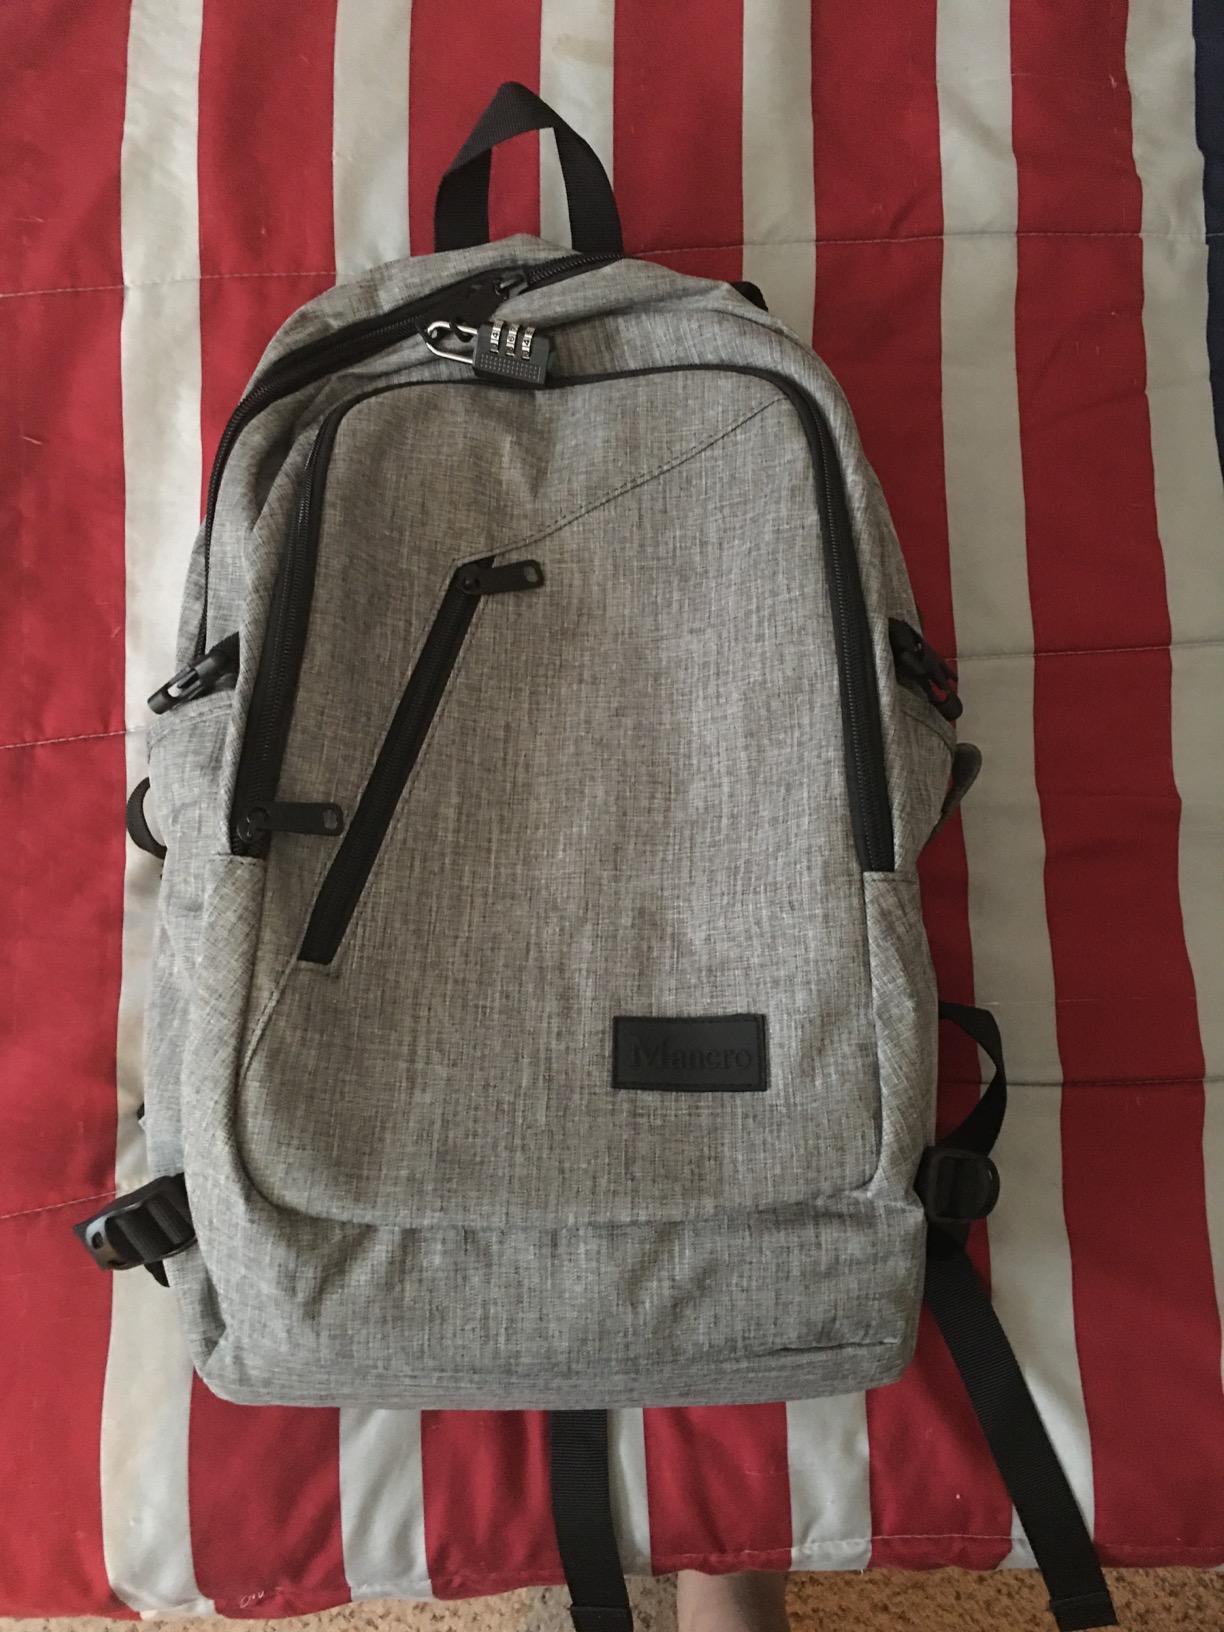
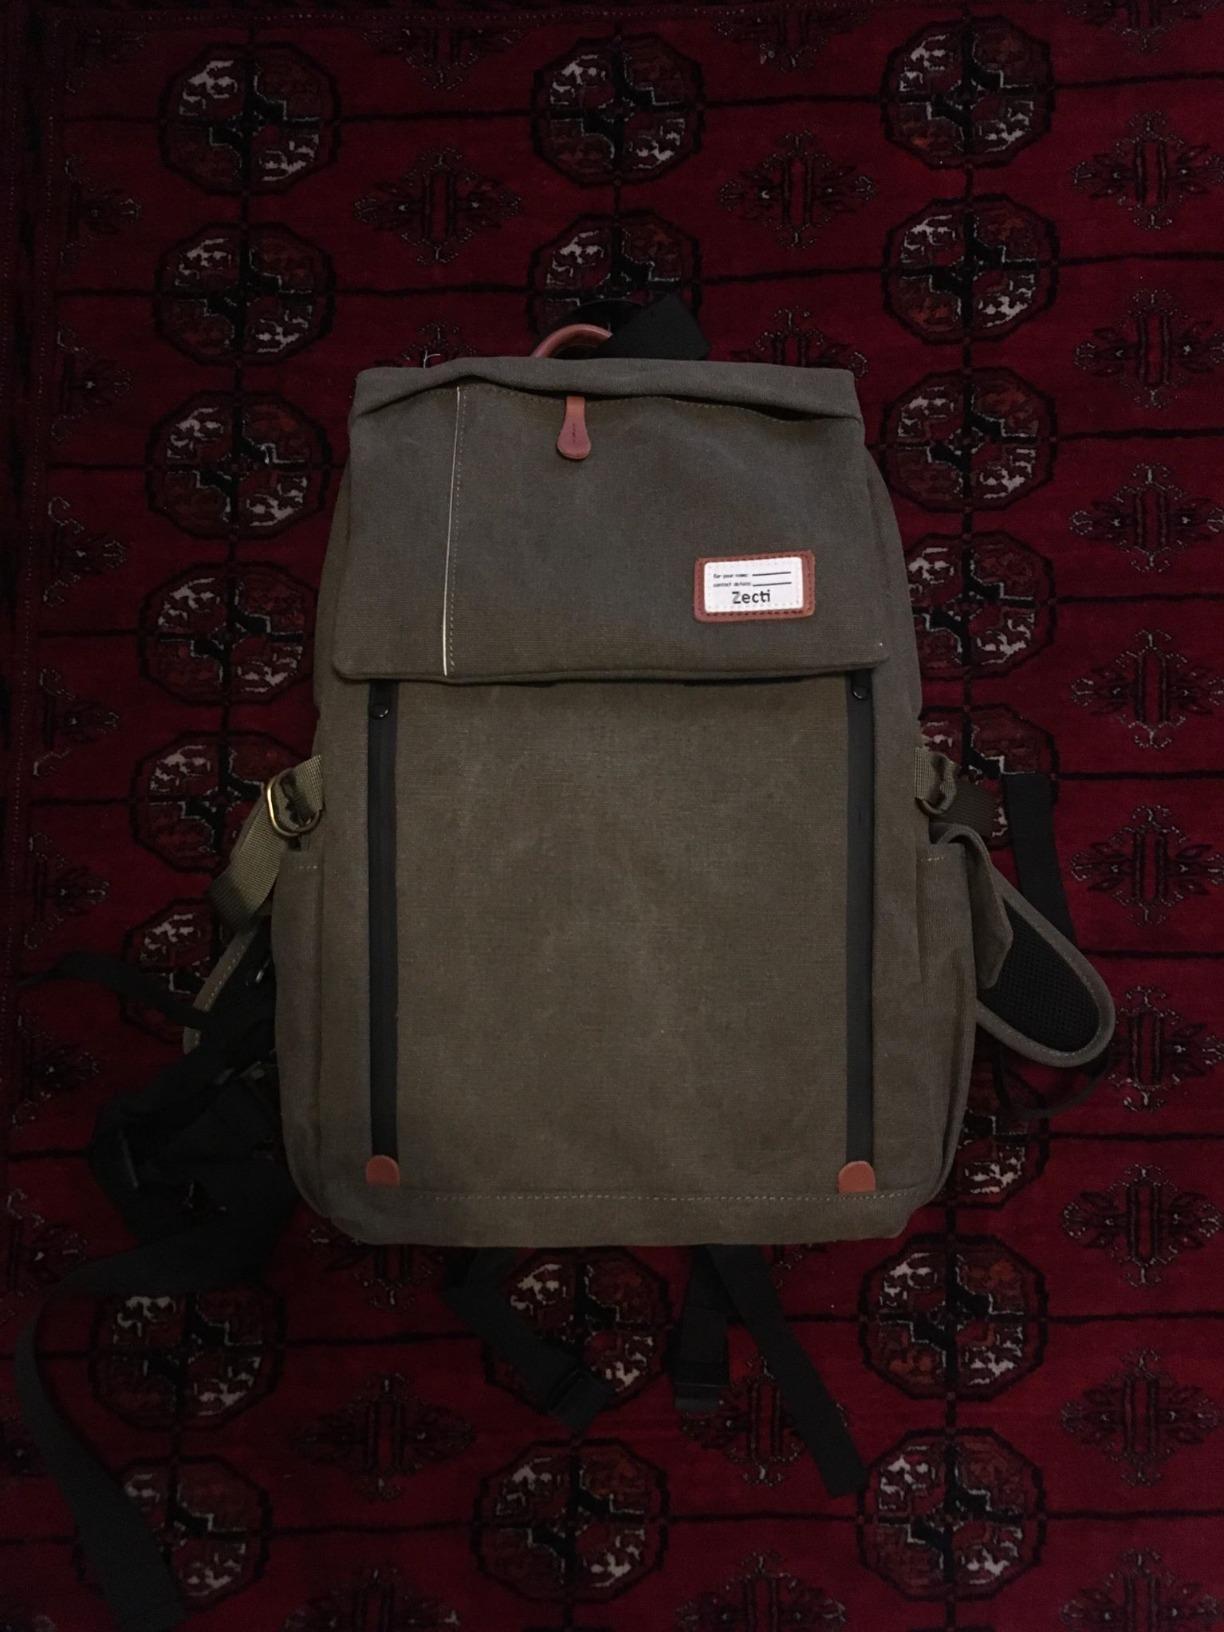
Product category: bag
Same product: no